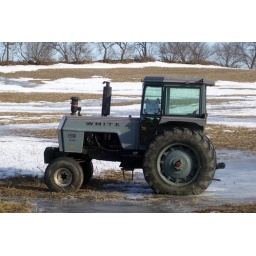
This tractor has been sitting here in this field by the road since July, 2010